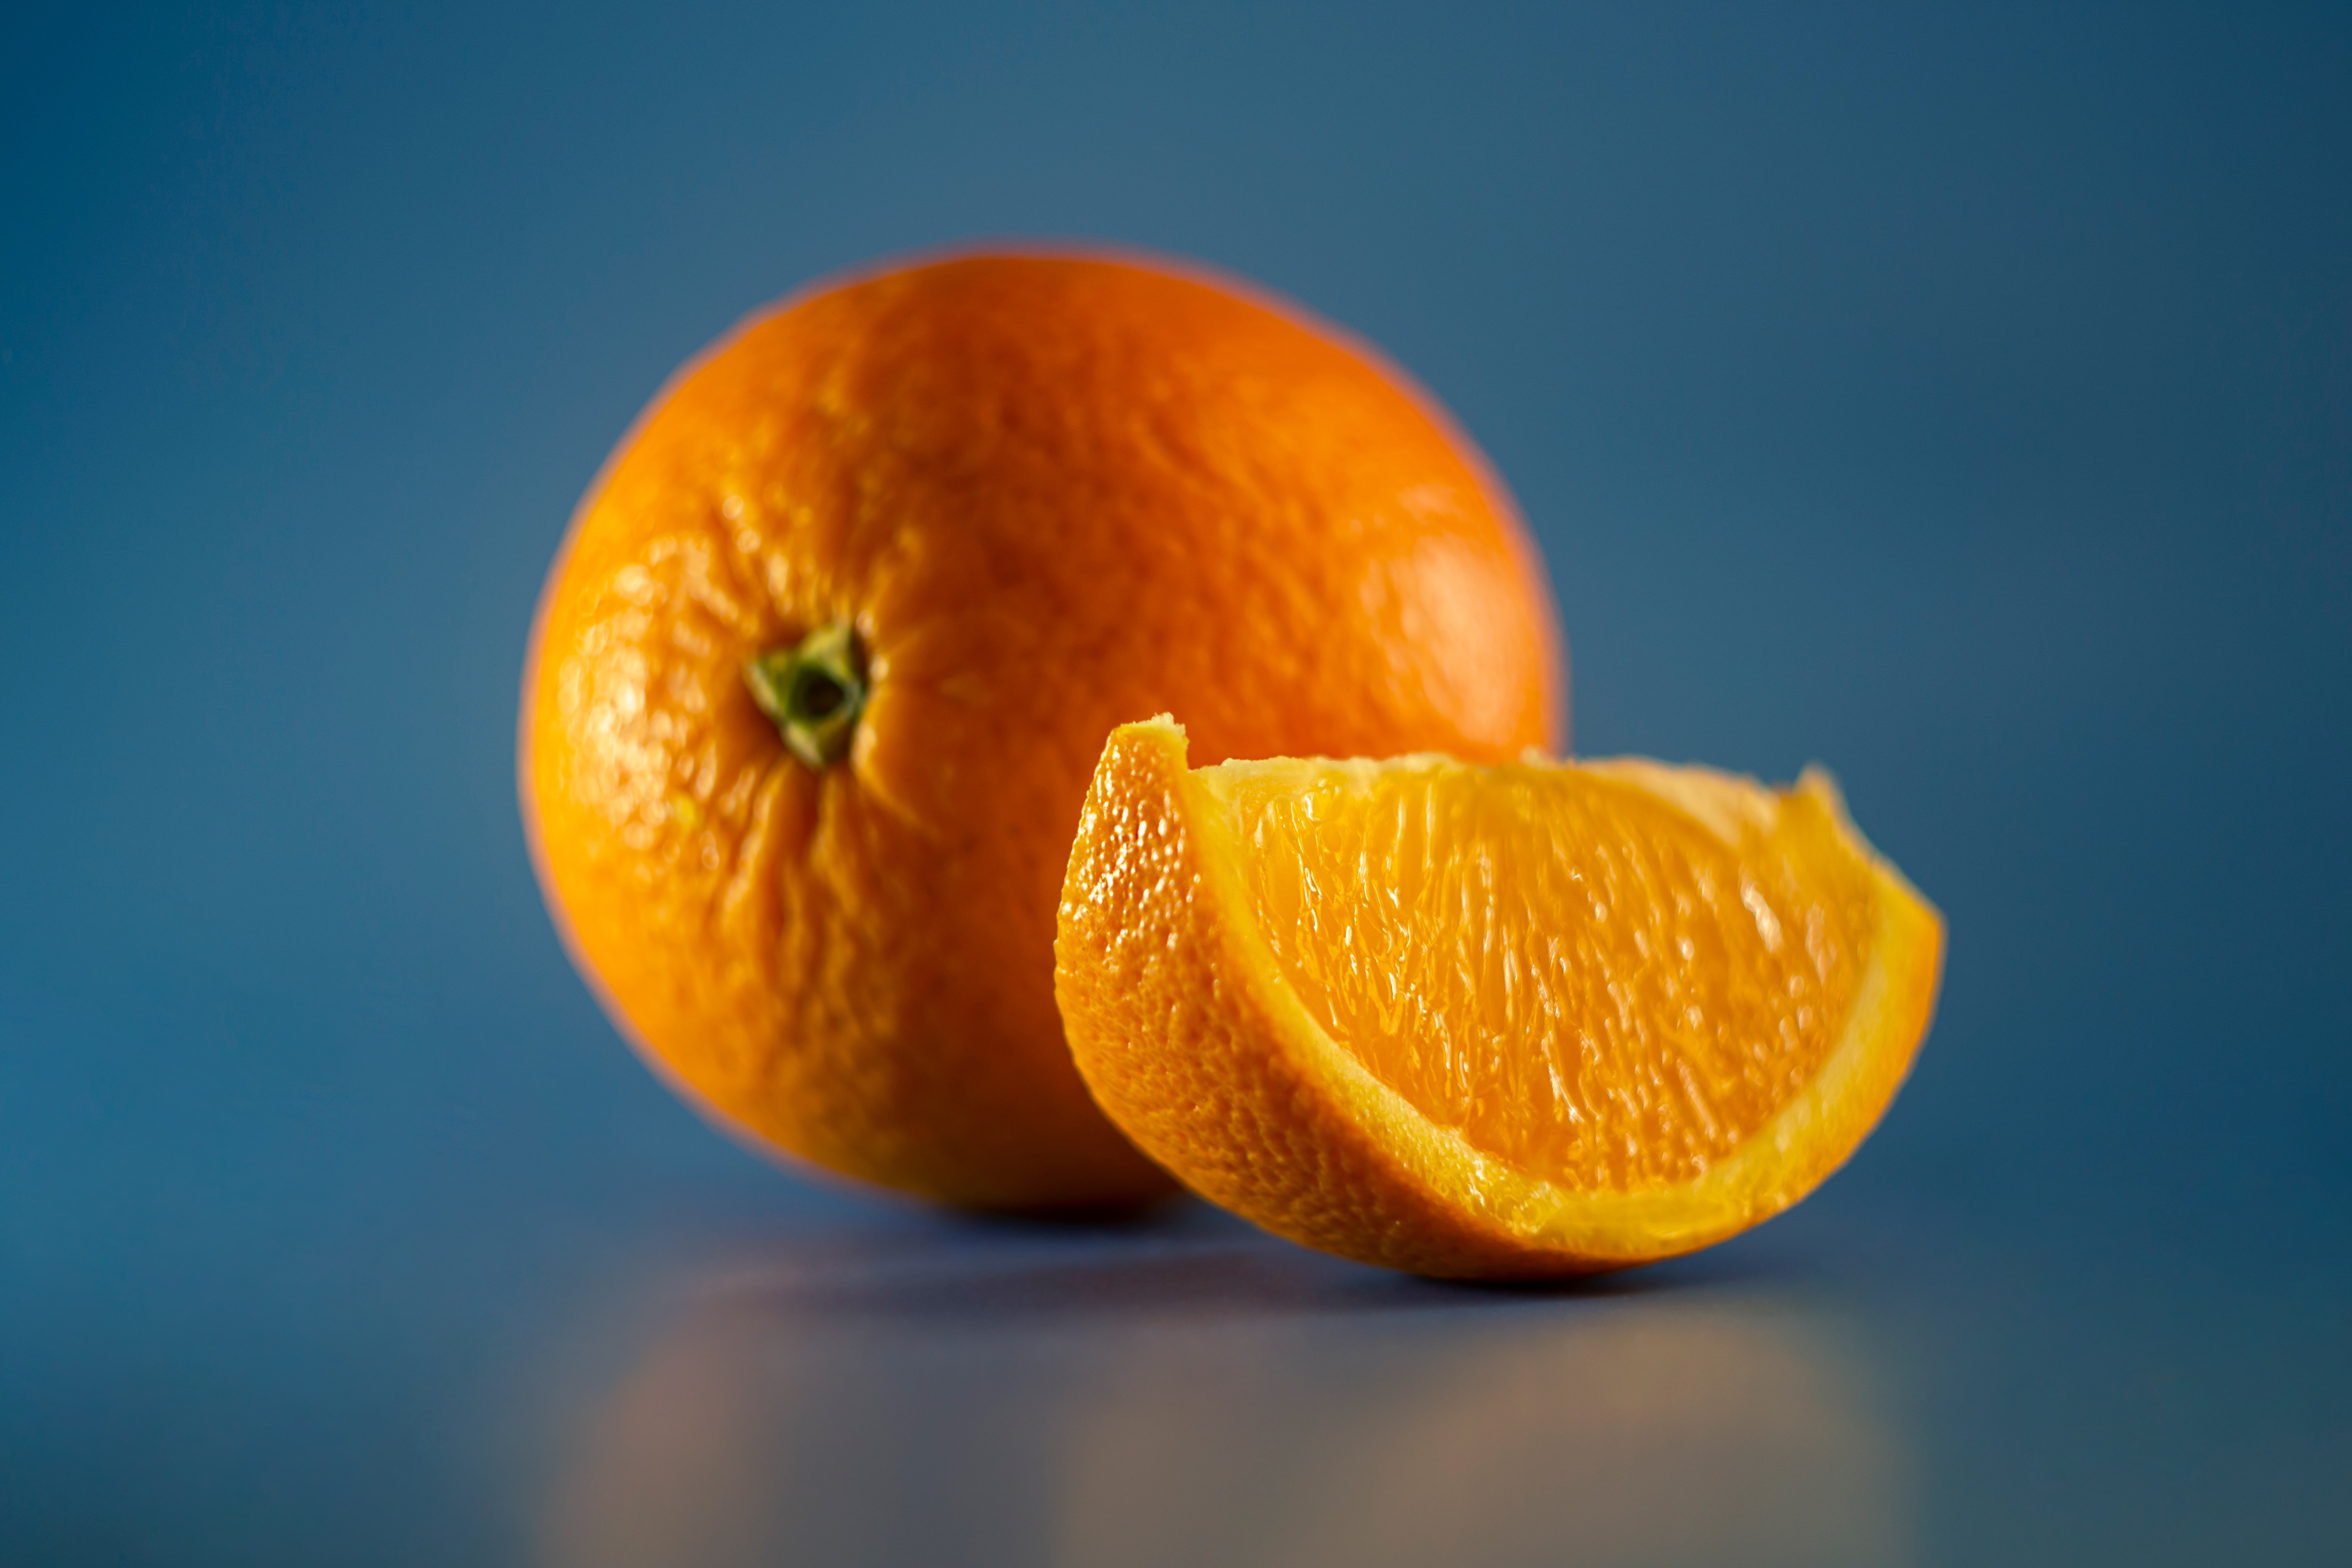
natural, food, valencia orange, plant, clementine, bitter orange, rangpur, fruit, orange, tangerine, seedless fruit, mandarin orange, citrus, natural foods, ingredient, calamondin, superfood, citric acid, produce, accessory fruit, peel, local food, flowering plant, still life photography, staple food, still life, peach, chemical compound, macro photography, natural material